Katembe

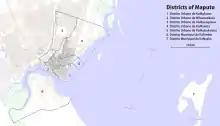
Districts of Maputo

Maputo (of which Katembe is a component), is divided into seven main administrative divisions. Each of these consists of several smaller city quarters or "bairros". Katembe is an urban district and is a component of the city of Maputo. Its administrative divisions include Gwachene, Chale, Inguice, Xamissava, and Inkassane.